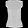
Label: T - shirt / top